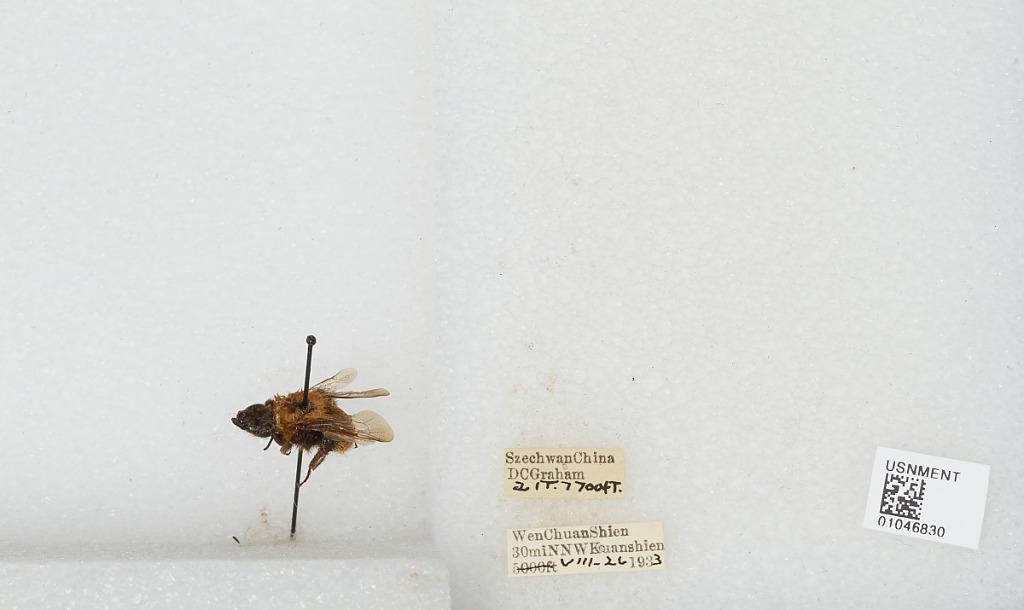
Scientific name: Bombus sp.
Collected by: D. Graham
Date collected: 1933-8-26
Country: China
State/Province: Sichuan
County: Wenchuan Xian
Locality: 30 miles NNW Kuanshien